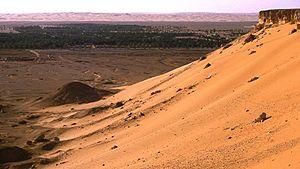
El Menia ou El Ménéa est une commune de la wilaya de Ghardaïa en Algérie située à 267 km au sud-ouest de Ghardaïa.
La wilaya d'El Meniaa est une wilaya algérienne créée en 2019, auparavant, une wilaya déléguée créée en 2015. Elle est située dans la Sahara algérien.